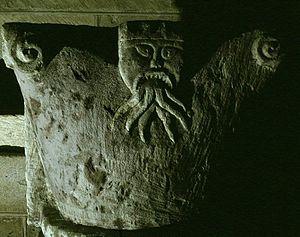
Église Saint-Hilaire le Grand - chapiteau intérieur (XIe)